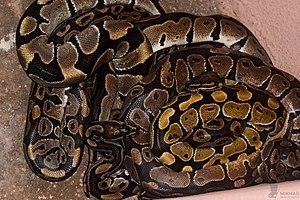
Python royal au temple des python à Ouidah
Le temple des Pythons est un sanctuaire vaudou situé à Ouidah, dans un lieu où l'existence d'un culte du Serpent – une forme particulière du vaudou – est attestée depuis la fin du XVIIᵉ siècle. Ses pythons sacrés vivants constituent l'une des attractions touristiques majeures de la ville.